World Series of Poker

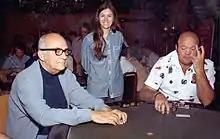
Johnny Moss, Becky Binion, and Puggy Pearson at the 1974 World Series of Poker.

The idea of a World Series of Poker began in 1969 with an event called the Texas Gamblers Reunion. It was an invitational event sponsored by Tom Moore of Castle Hills, Texas, and held at the Holiday Hotel and Casino in Reno. This inaugural event was won by Crandell Addington. The set of tournaments that the World Series of Poker (WSOP) would evolve into was the brainchild of Las Vegas casino owner and poker player Benny Binion. In 1970, the first WSOP at Binion's Horseshoe took place as a series of cash games that included five-card stud, deuce to seven low-ball draw, razz, seven-card stud, and Texas hold 'em. The format for the Main Event as a freeze-out Texas hold 'em game came the next year. The winner in 1970, Johnny Moss, was elected by his peers as the first "World Champion of Poker" and received a silver cup as a prize.